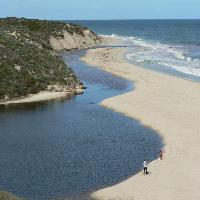
Weather: sun or clear